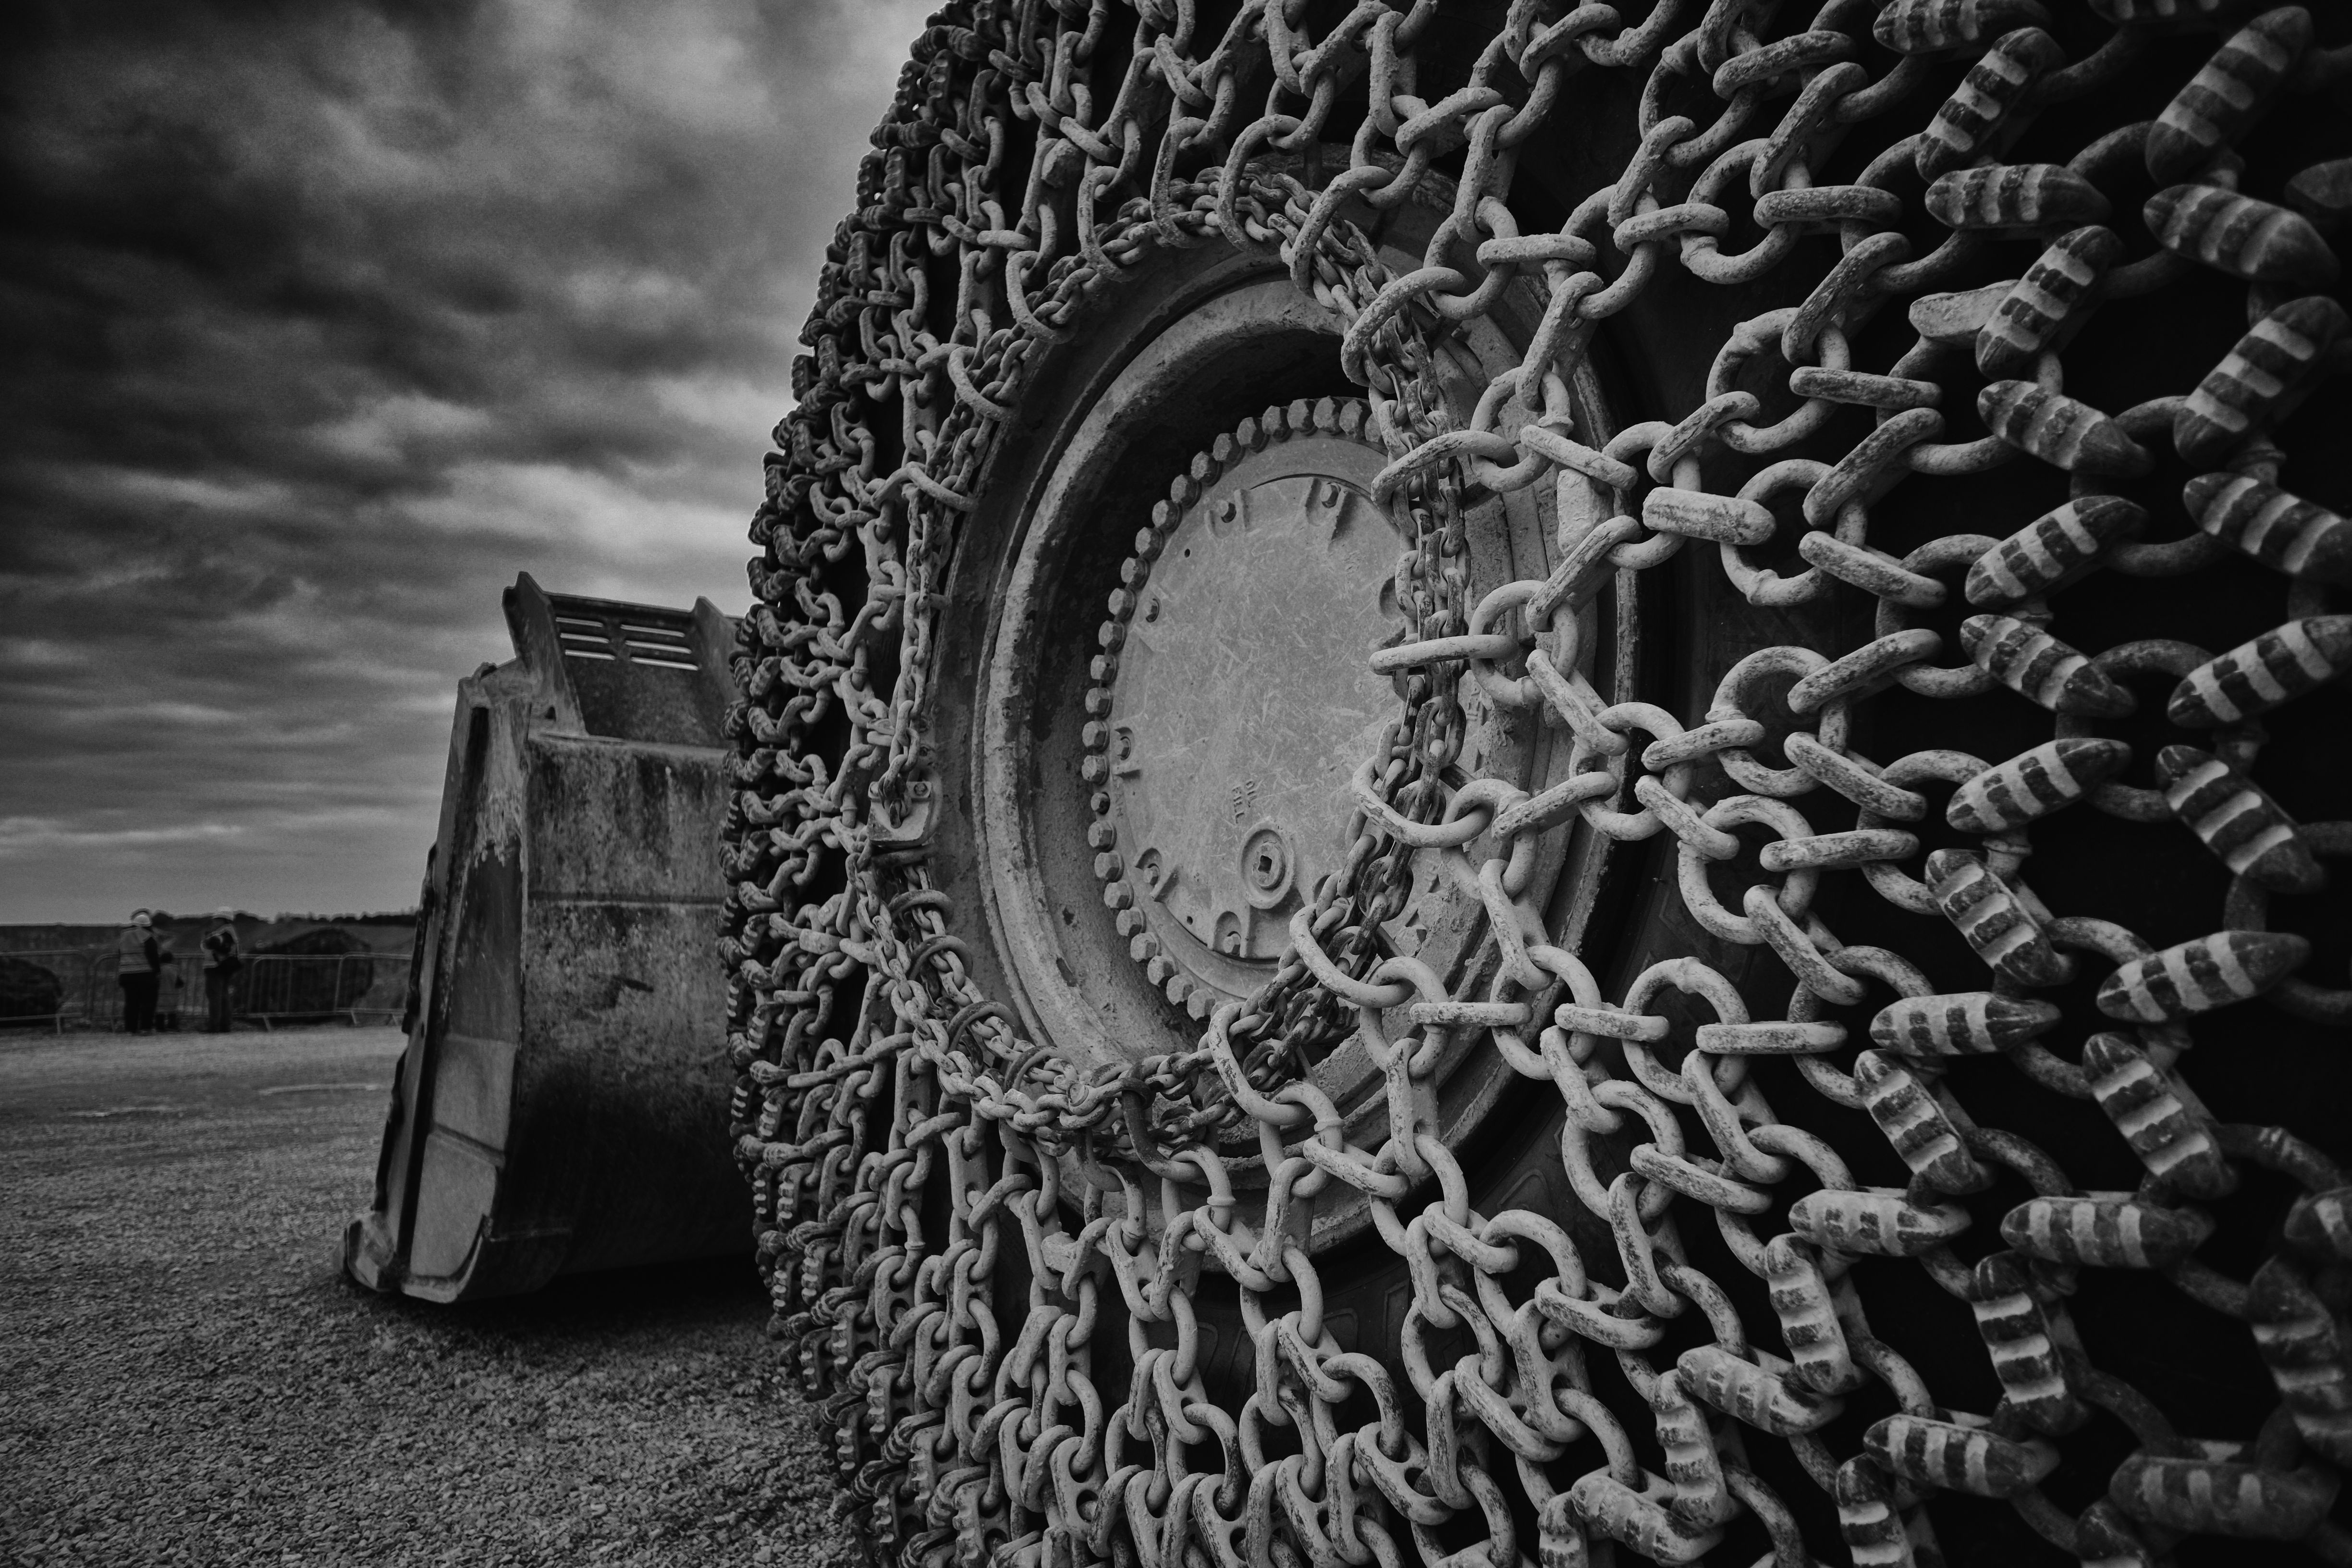
black and white, sky, tractor, photography, wheel, string, black, agriculture, monochrome, tire, outside, grey, clouds, fields, tires, symmetry, tread, still life photography, monochrome photography, stock photography, computer wallpaper, automotive tire, automotive wheel system